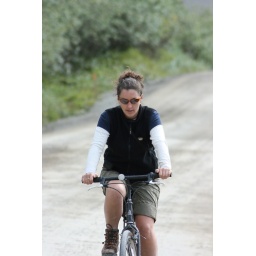
Cycling to check out the wolf kill on the river bed in Denali NP